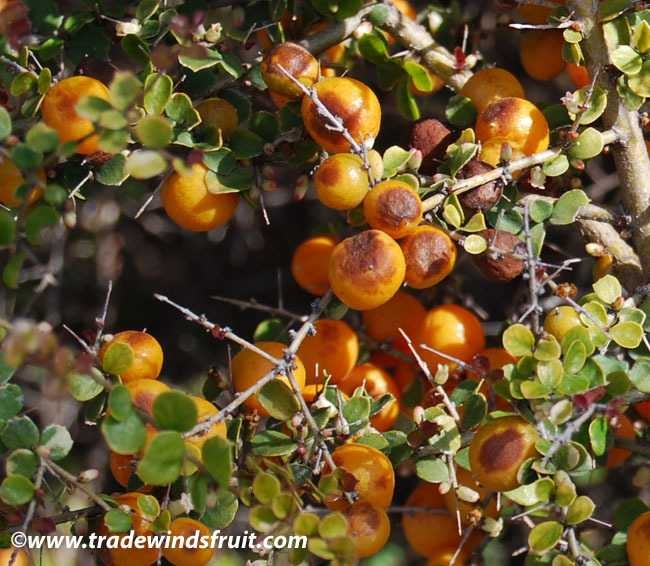
Label: Orange